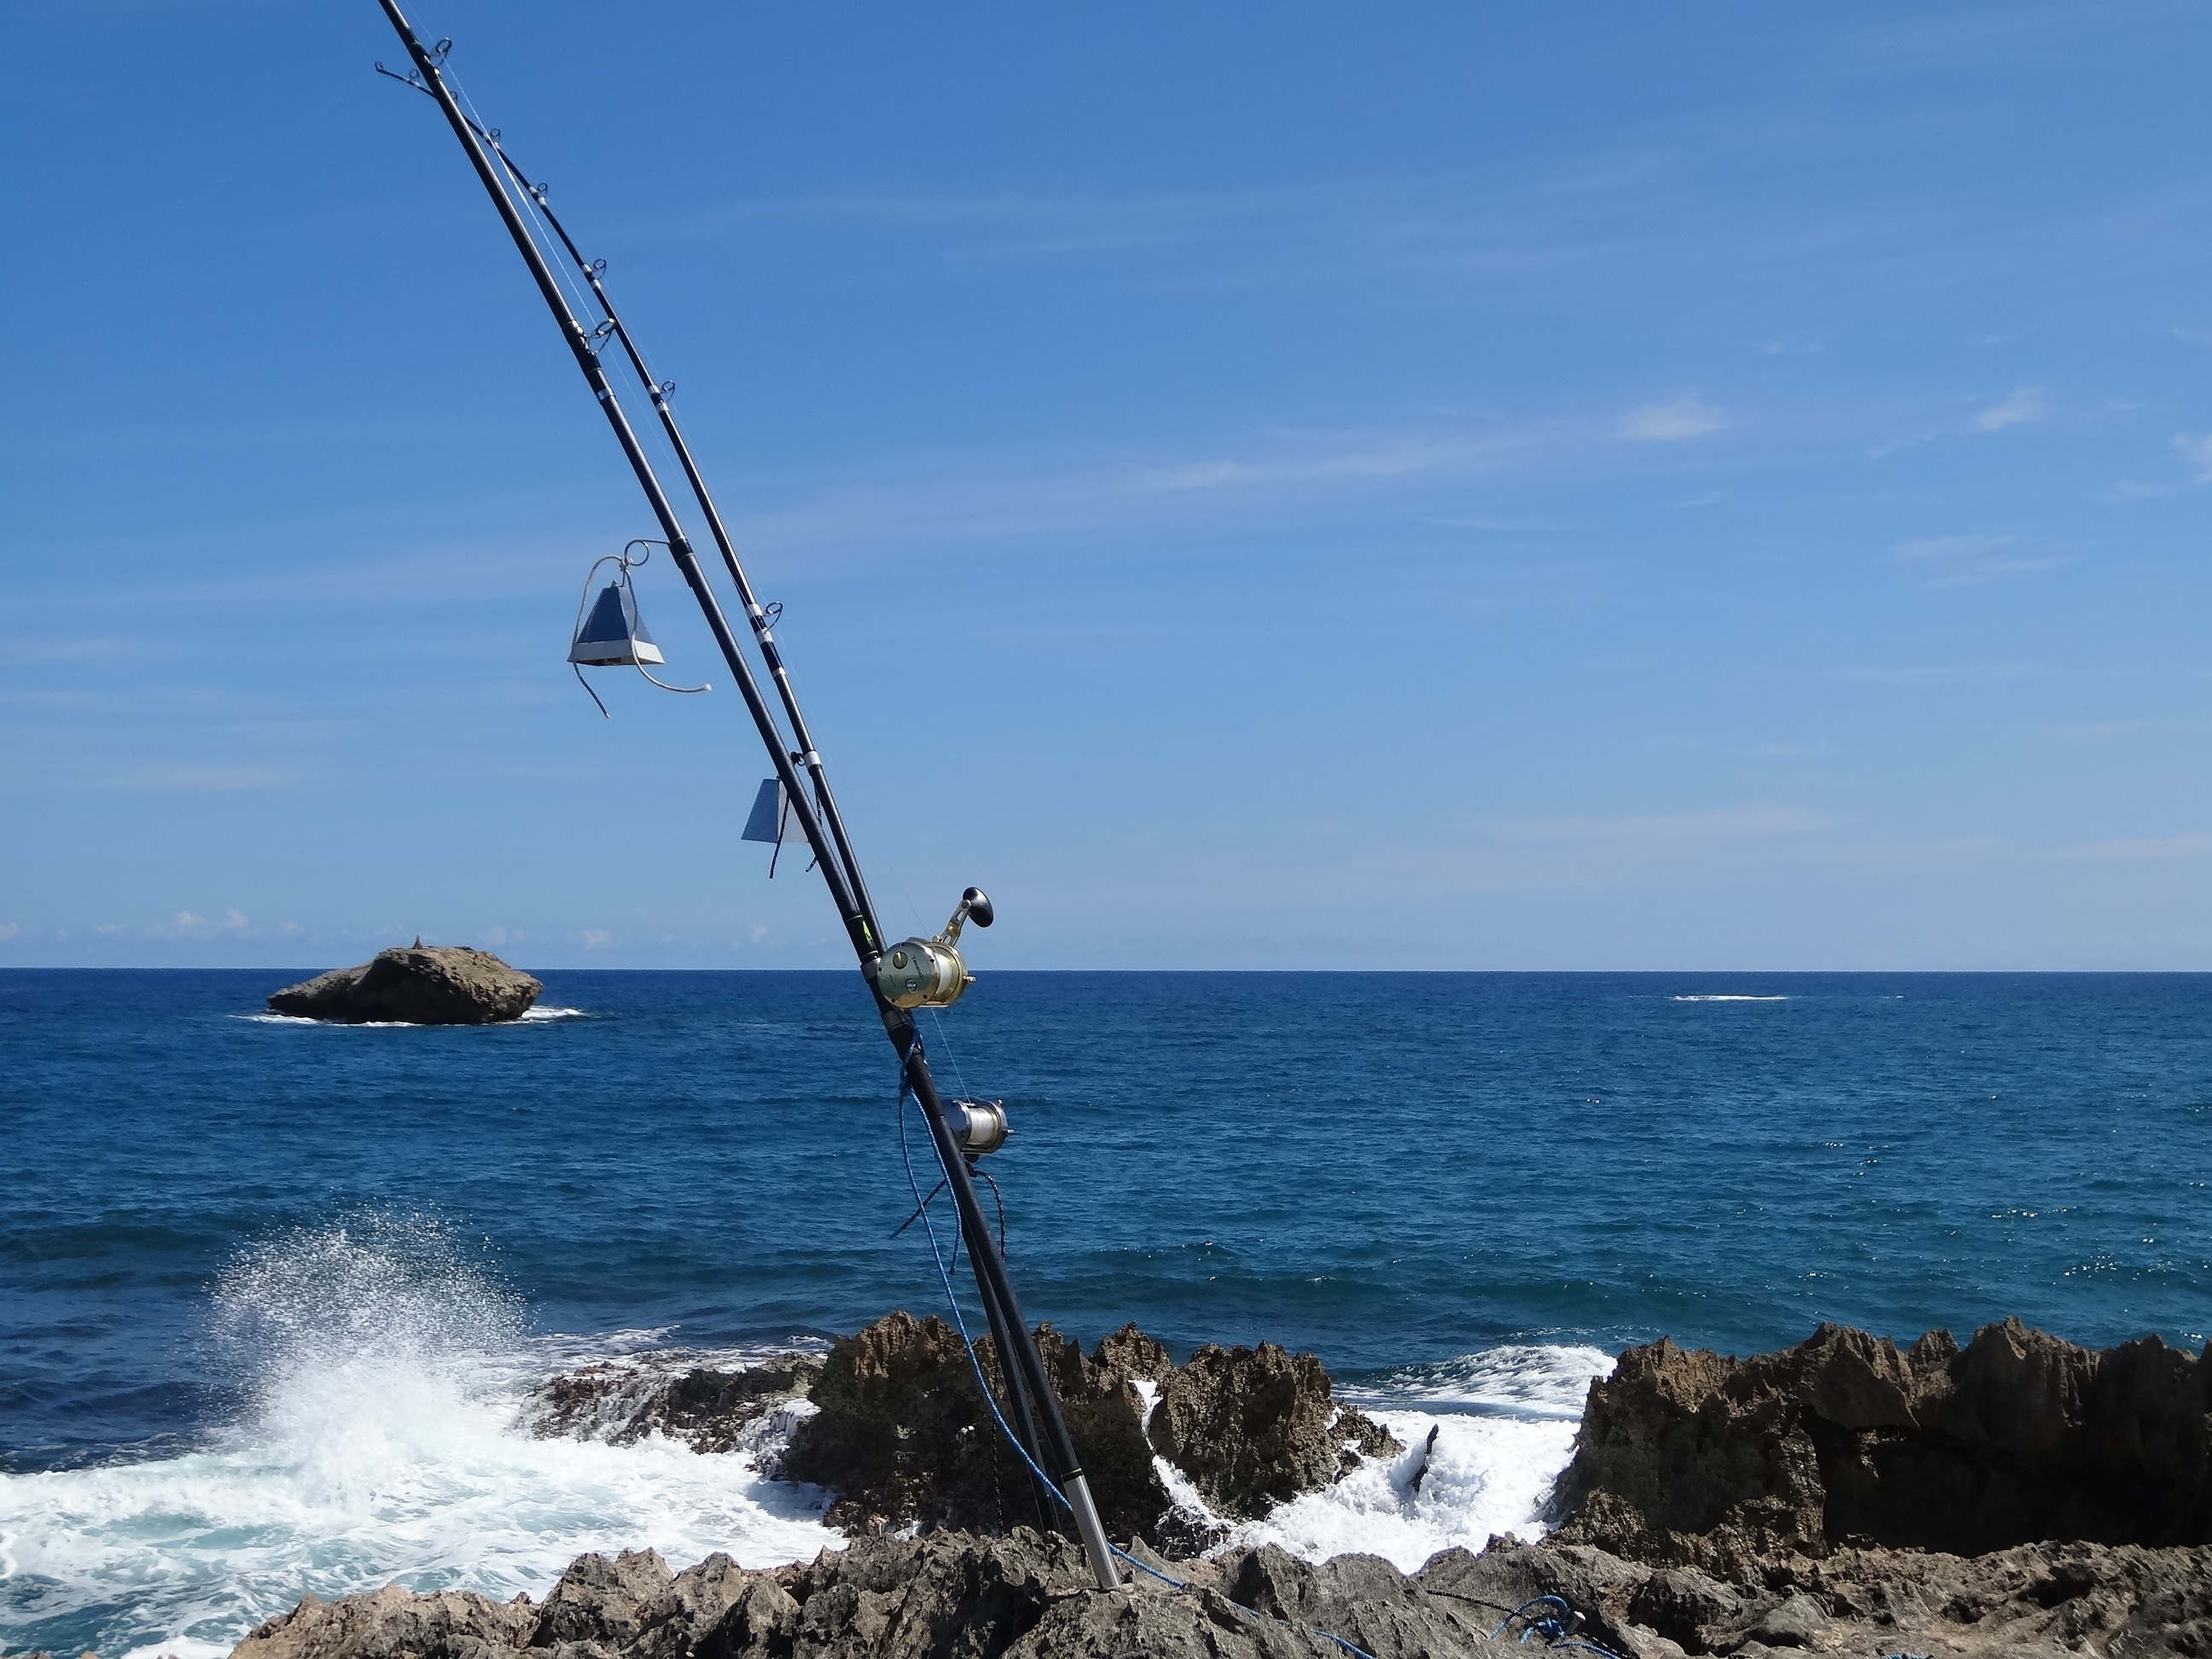
beach, sea, coast, ocean, horizon, shore, wave, wind, vacation, vehicle, fishing, bay, body of water, waves, boating, cape, wind wave